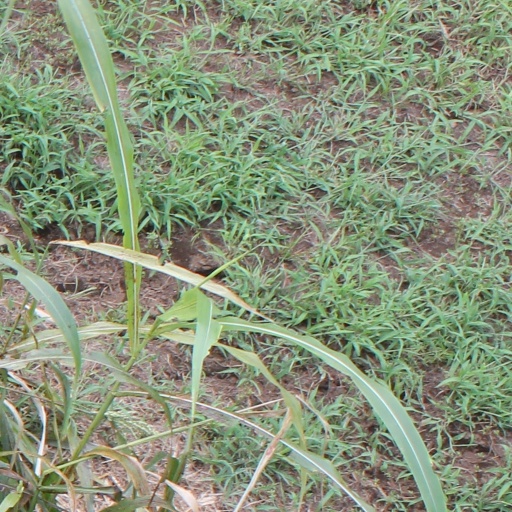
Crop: sorghum